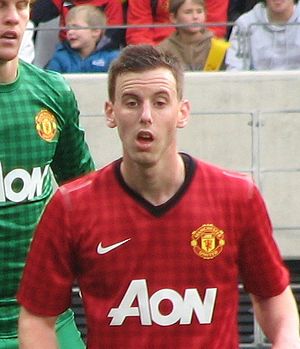
Marnick Vermijl
Marnick Vermijl (2012)
Marnick Danny Vermijl er en belgisk fodboldspiller, der spiller som forsvarsspiller for Scunthope, udlejet fra Preston. Han har en fortid i Manchester United og har også været tilknyttet NEC Nijmegen og Sheffield Wednesday på lejebasis.